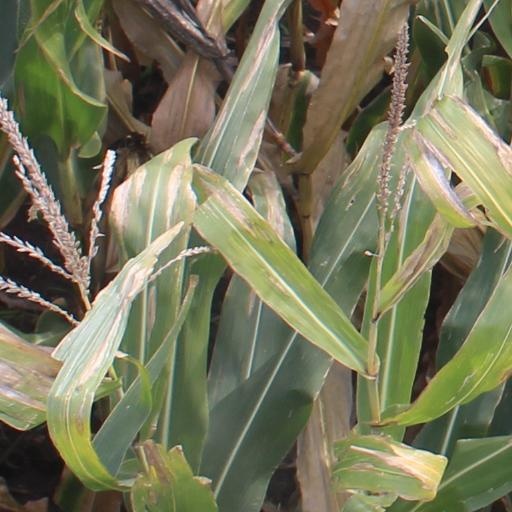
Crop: maize; corn